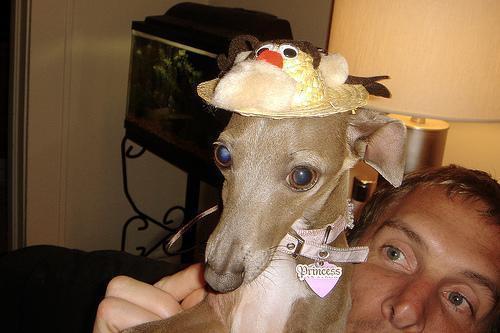
Italian_greyhound